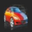
Label: automobile